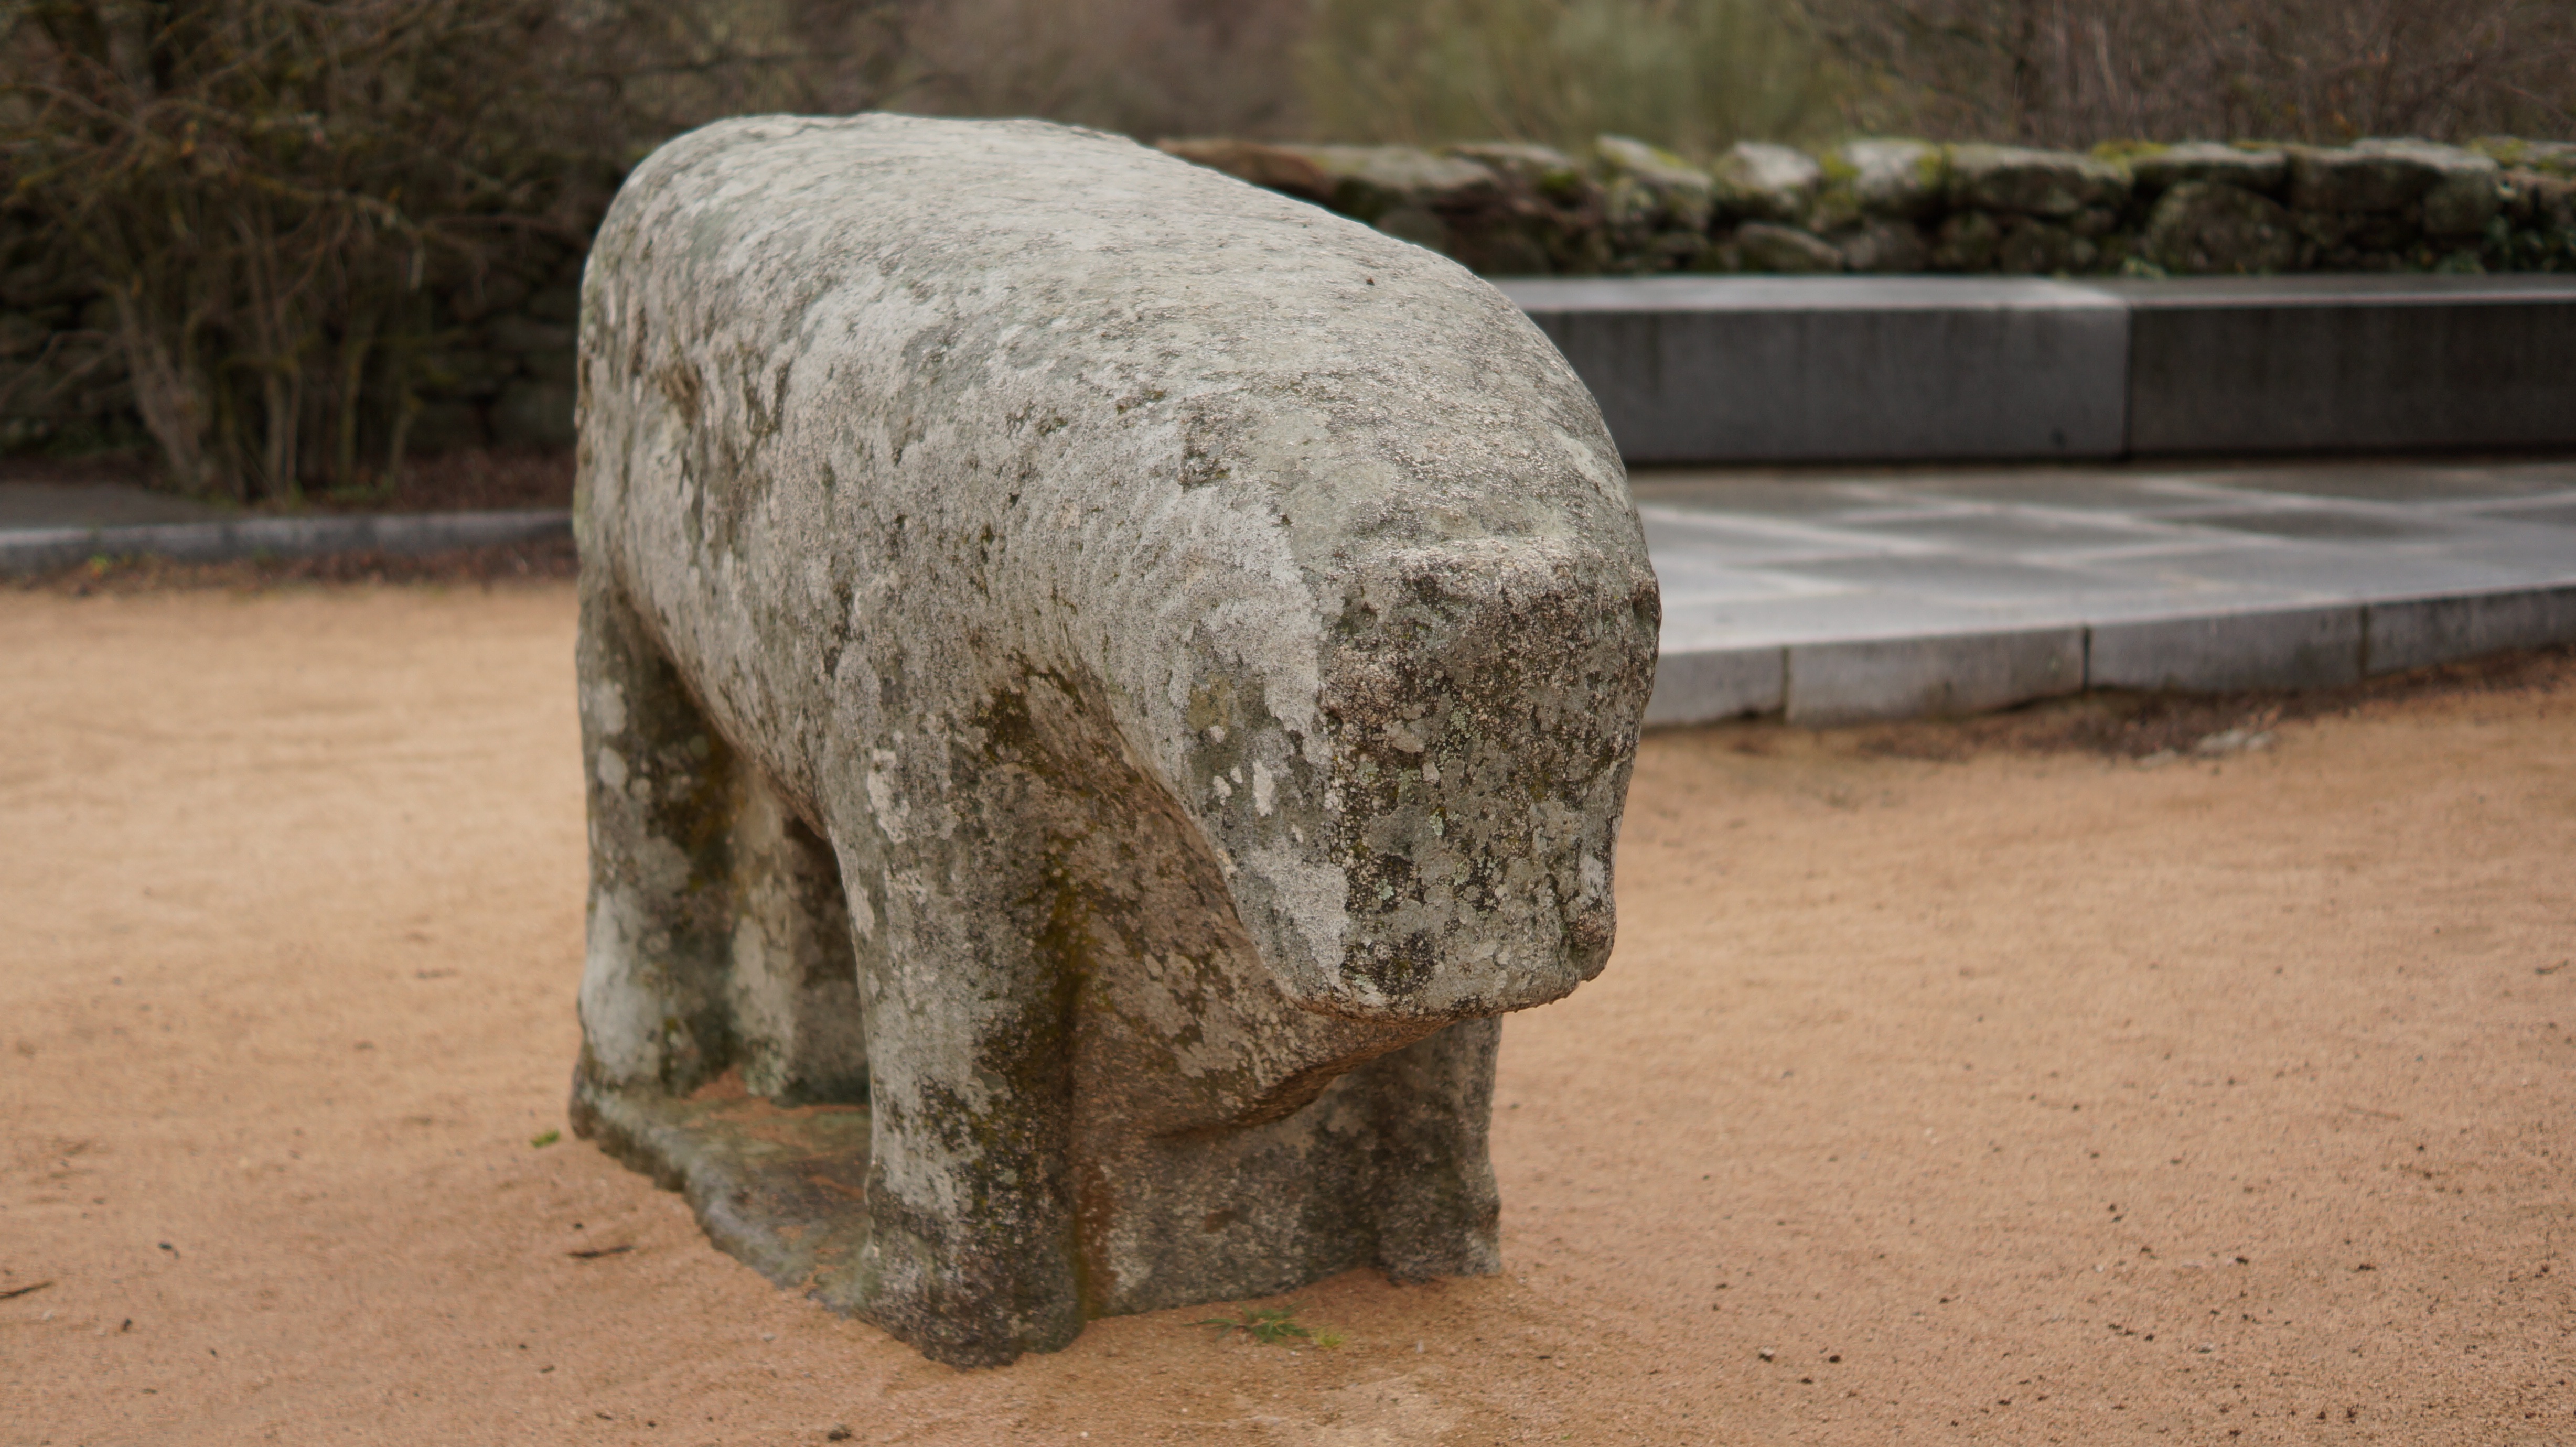
sand, rock, wood, monument, statue, material, boar, sculpture, art, boulder, age, iron, carving, bulls, avila, ancient history, guisando, vetones